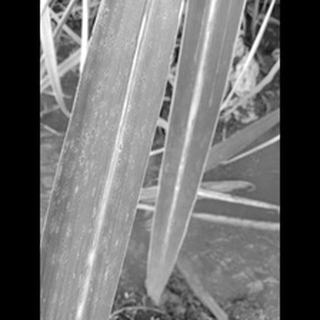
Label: sugarcane_rust